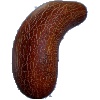
Label: Cucumber Ripe 1